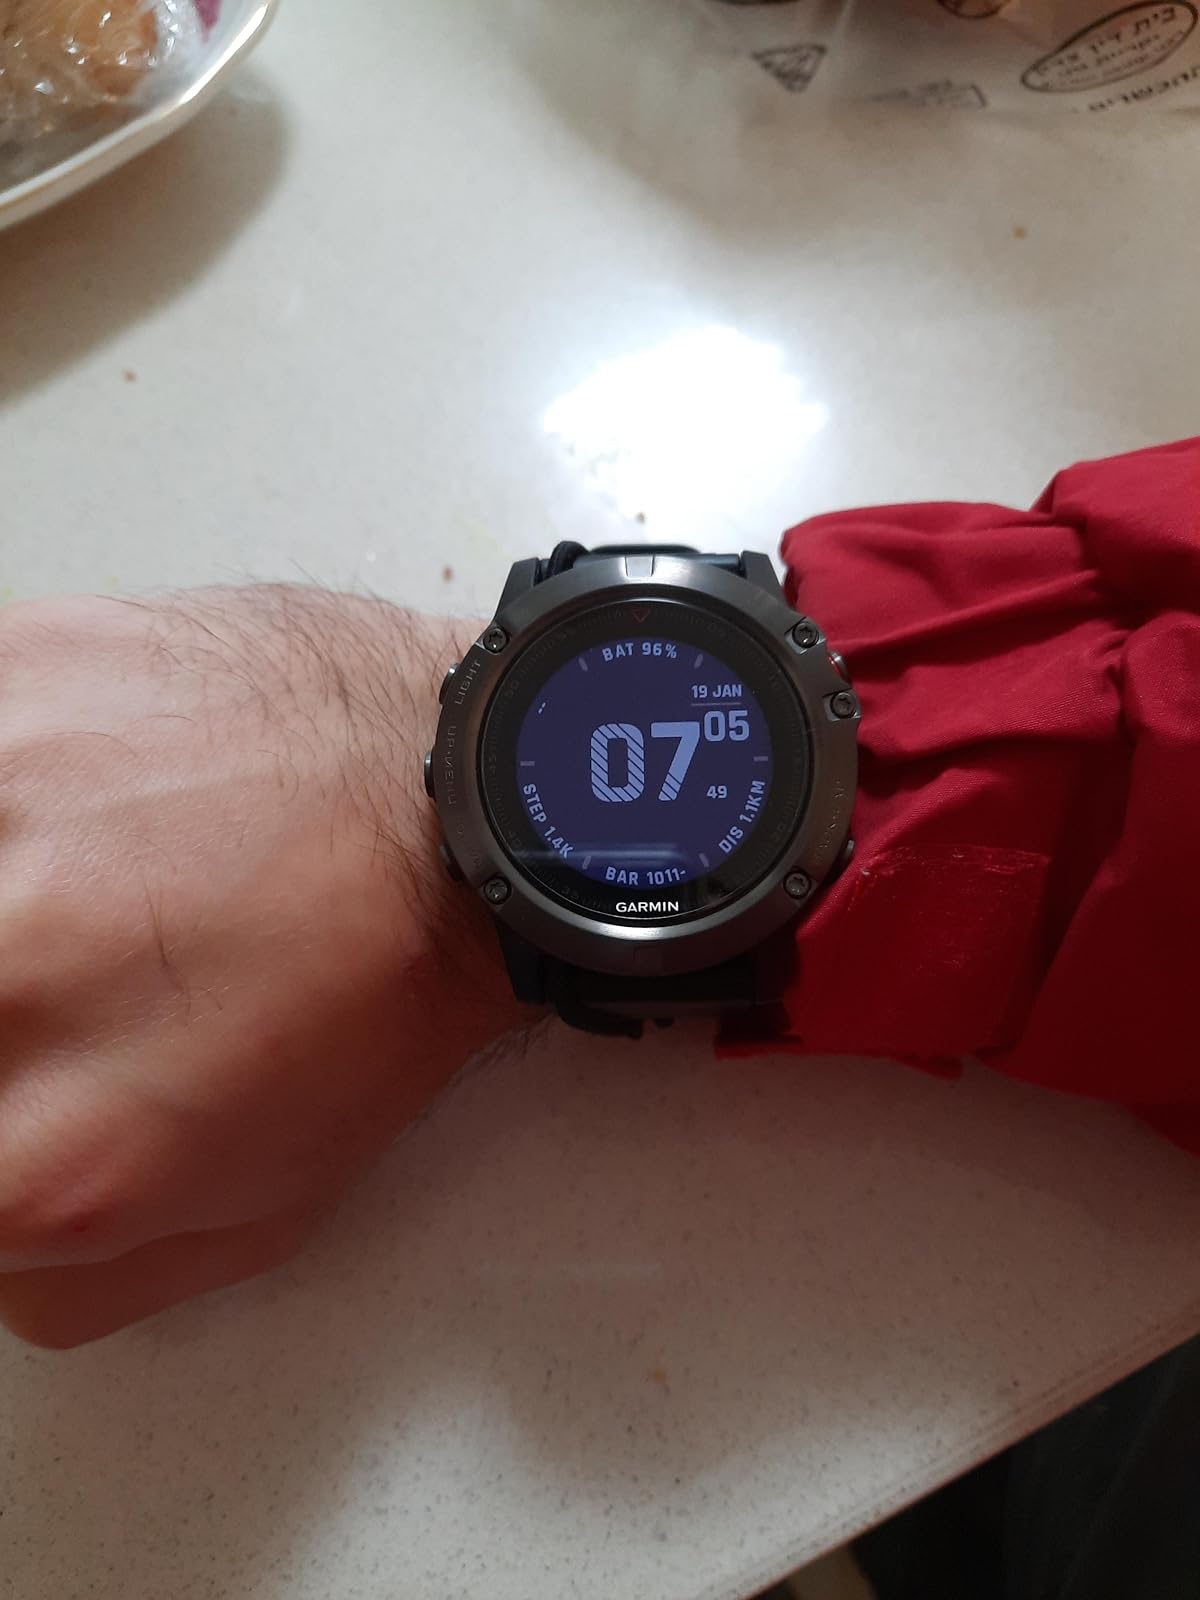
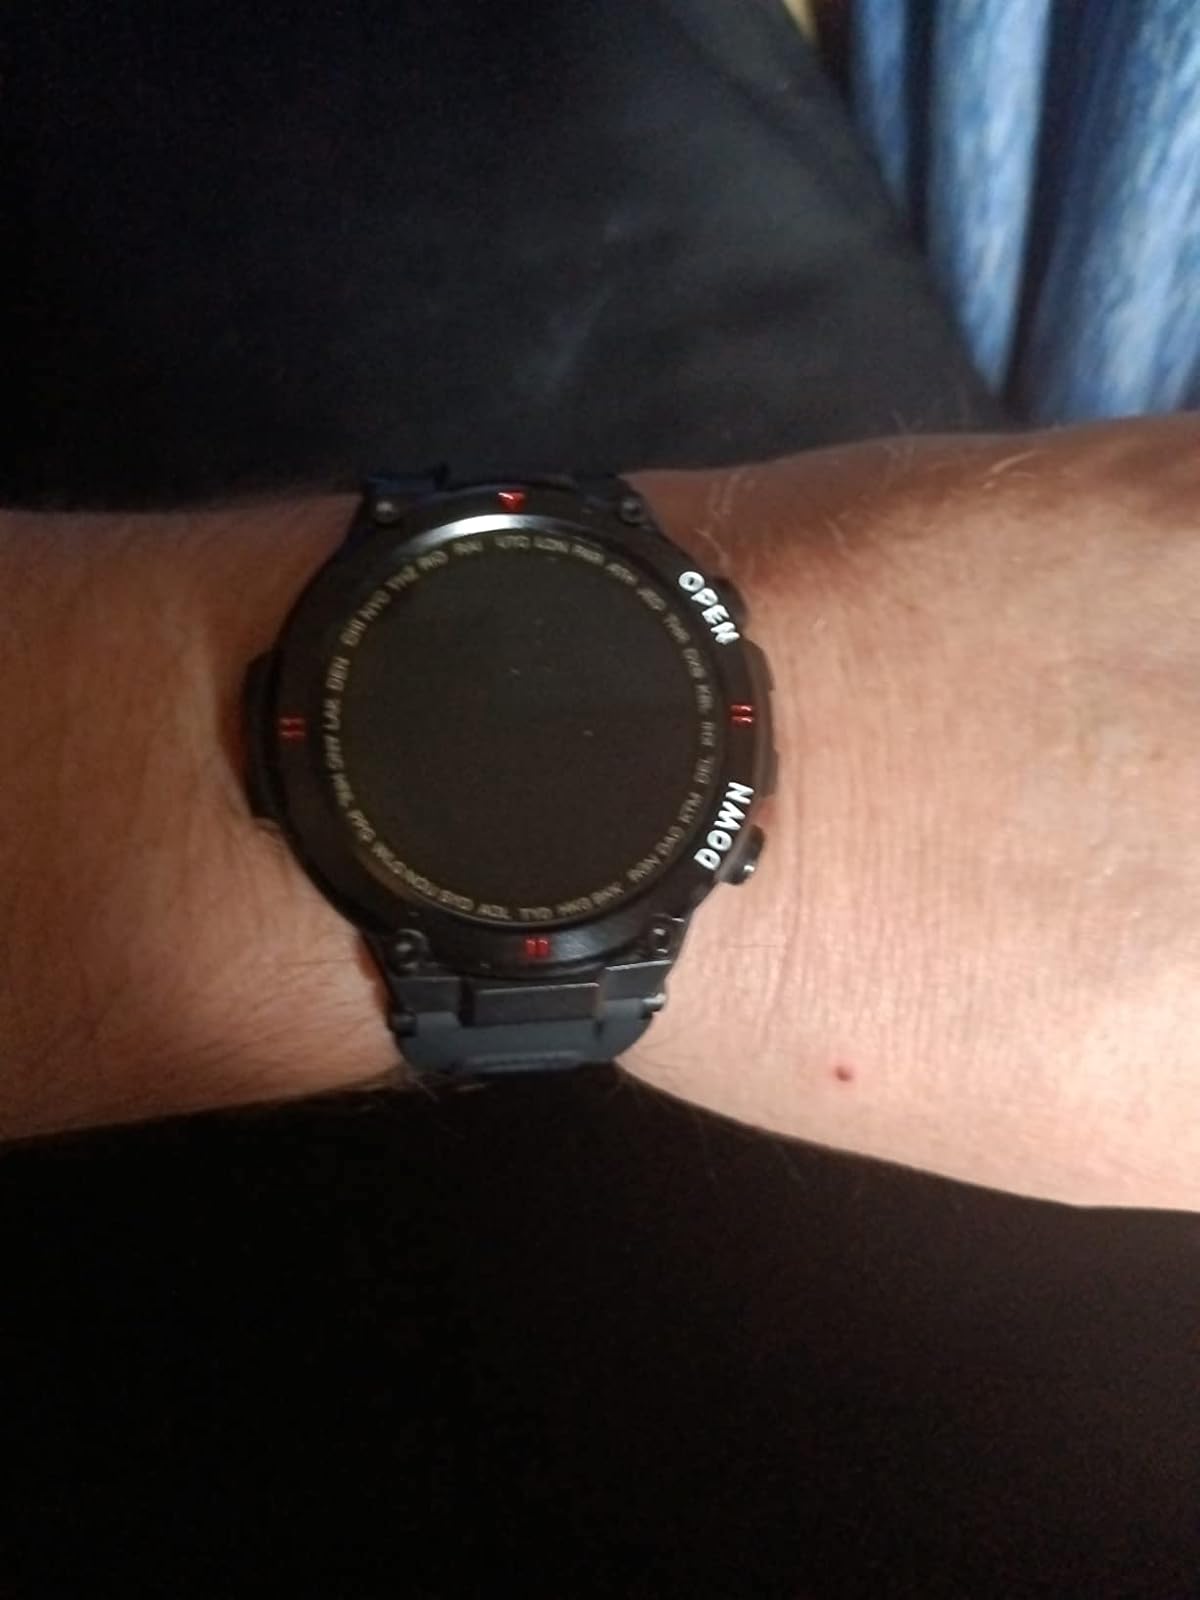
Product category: smartwatch
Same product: no